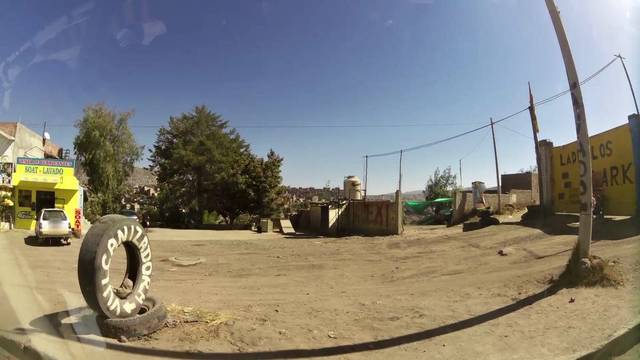
Region: Peru
Coordinates: -13.158, -74.209